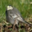
Label: bird